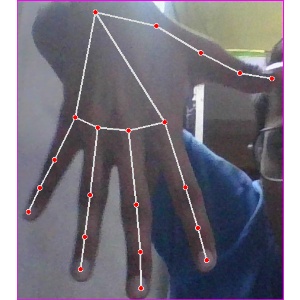
अक्षर: ढ